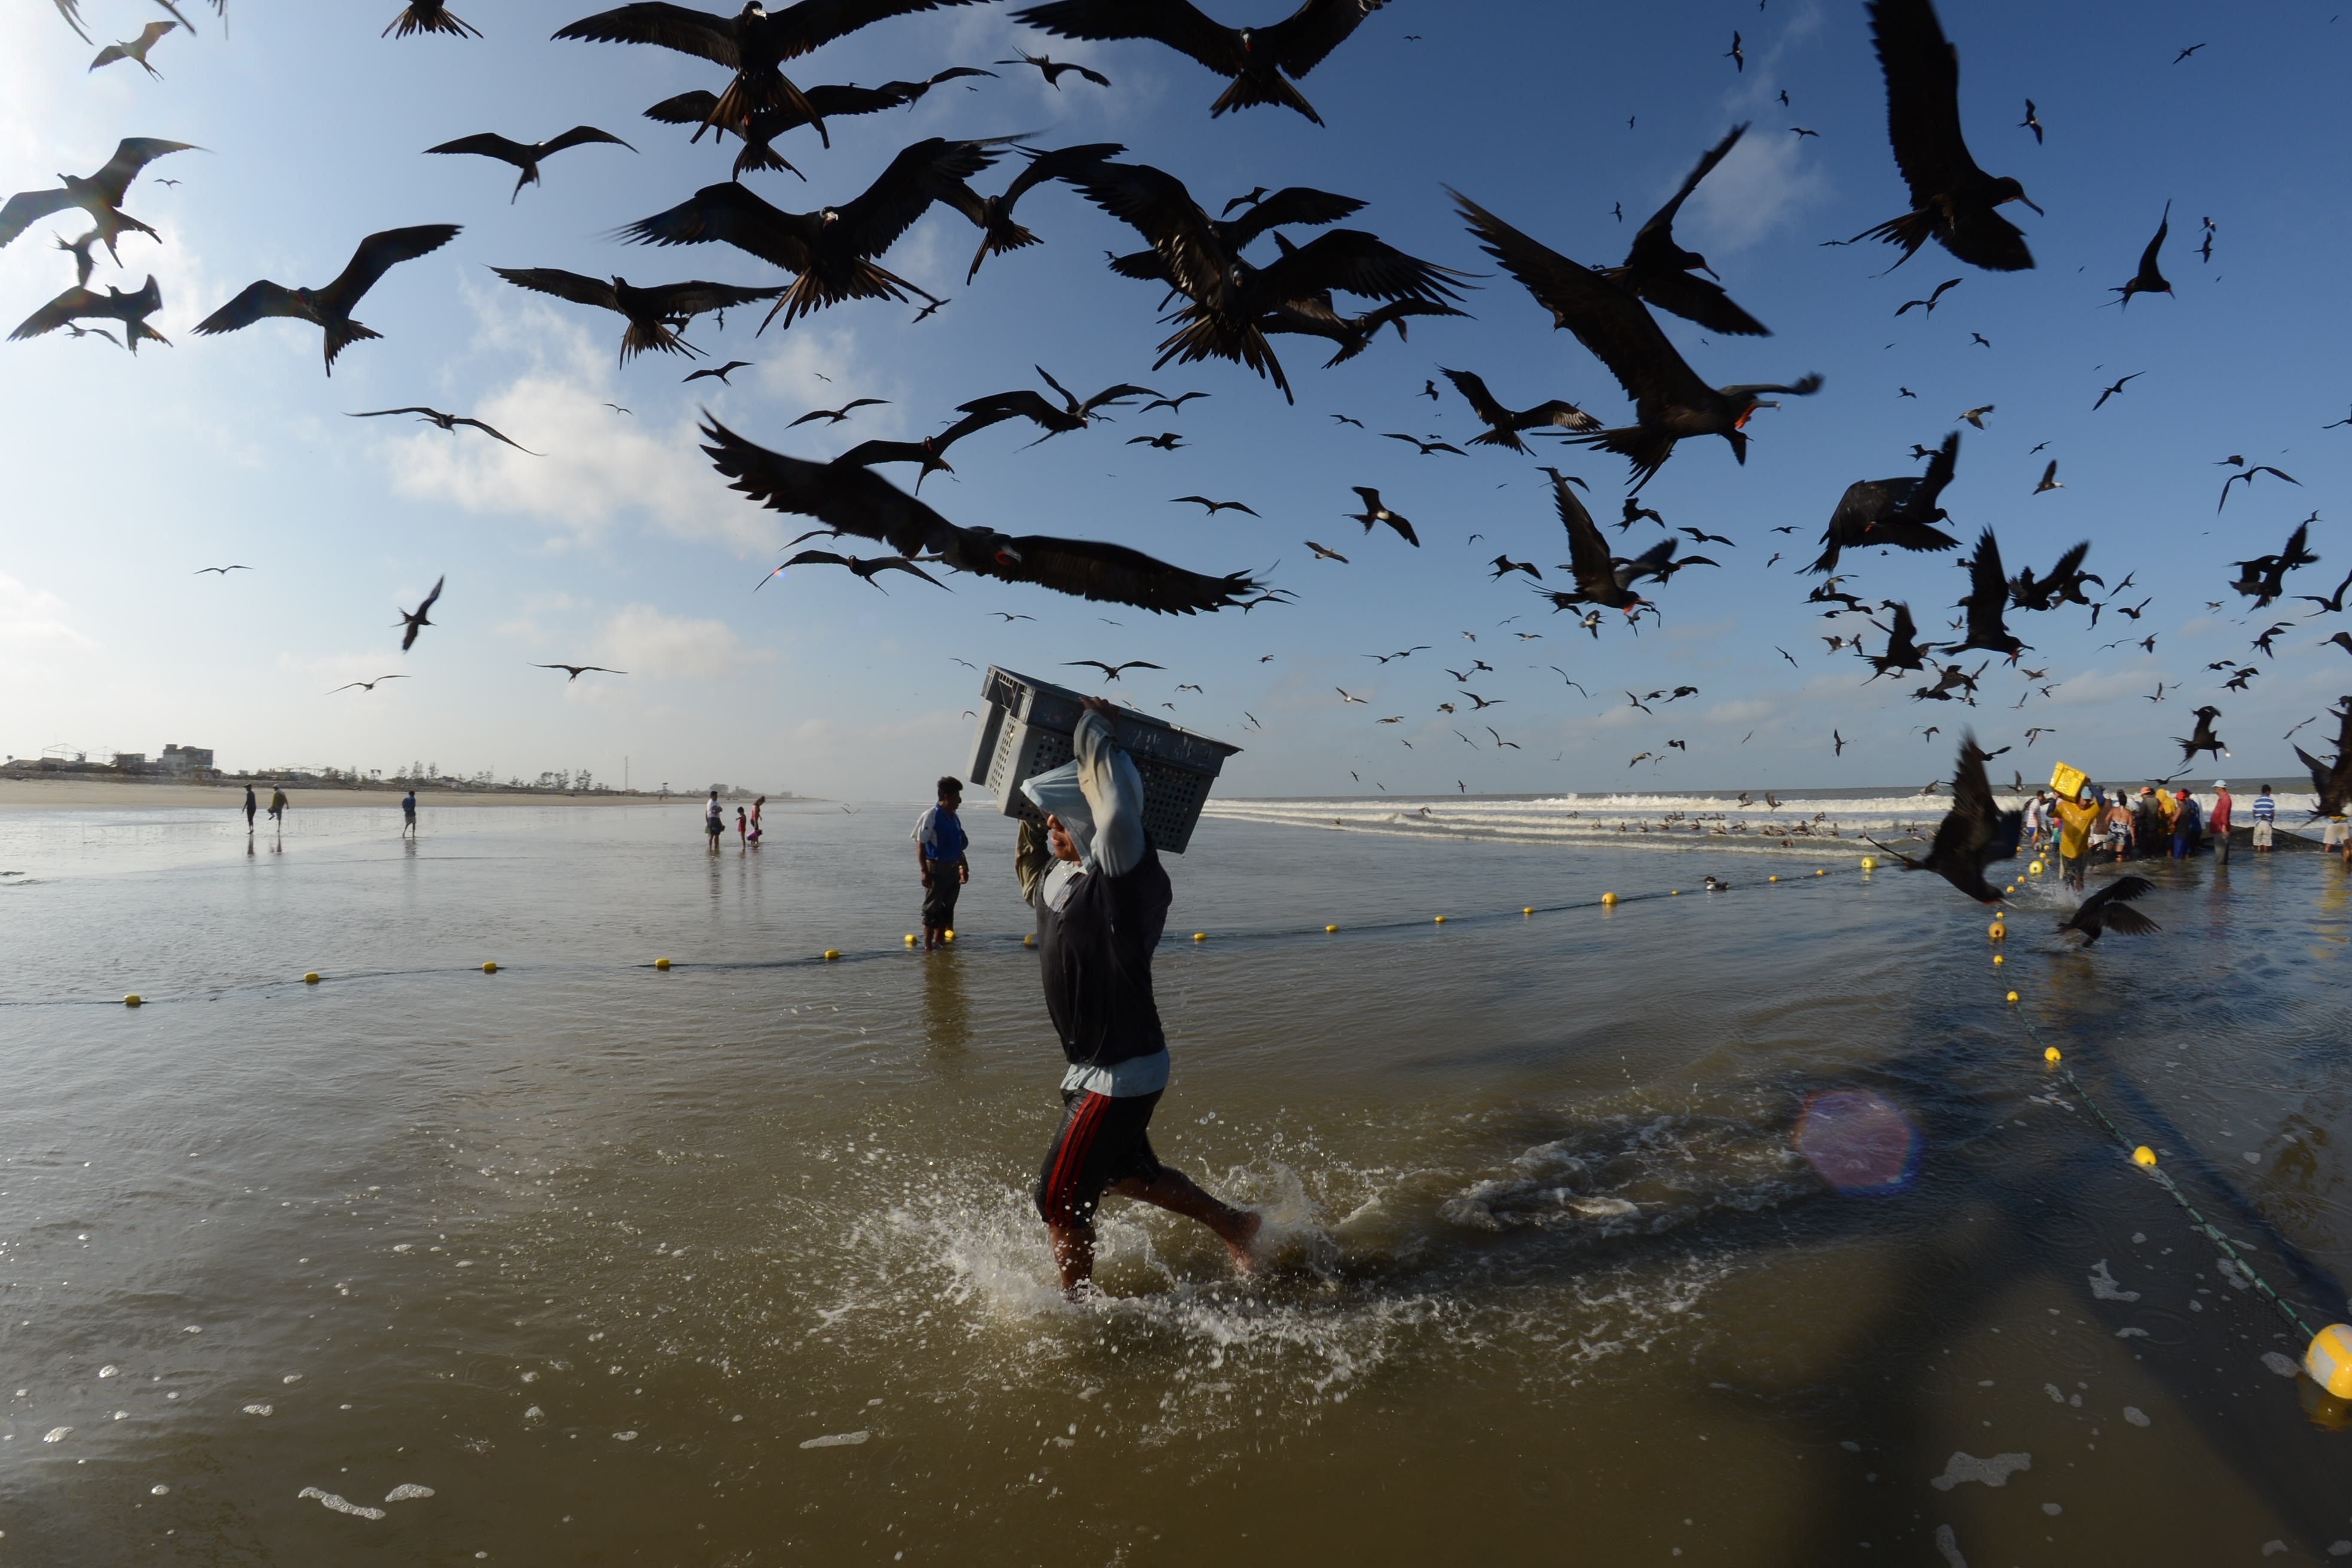
beach, sea, coast, water, ocean, bird, morning, wave, wind, reflection, ecuador, ecuador beach